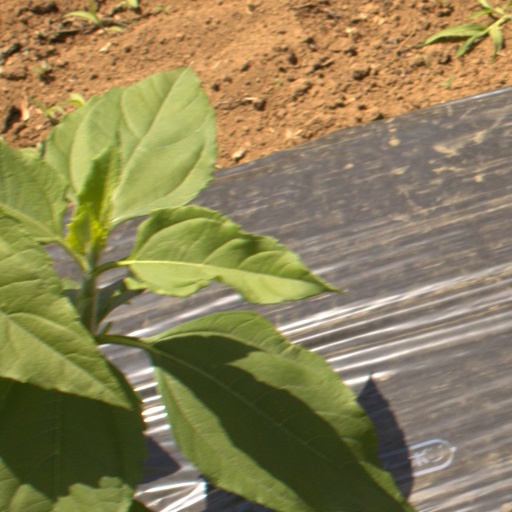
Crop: Jerusalem artichoke